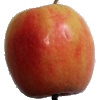
Label: apple_pink_lady